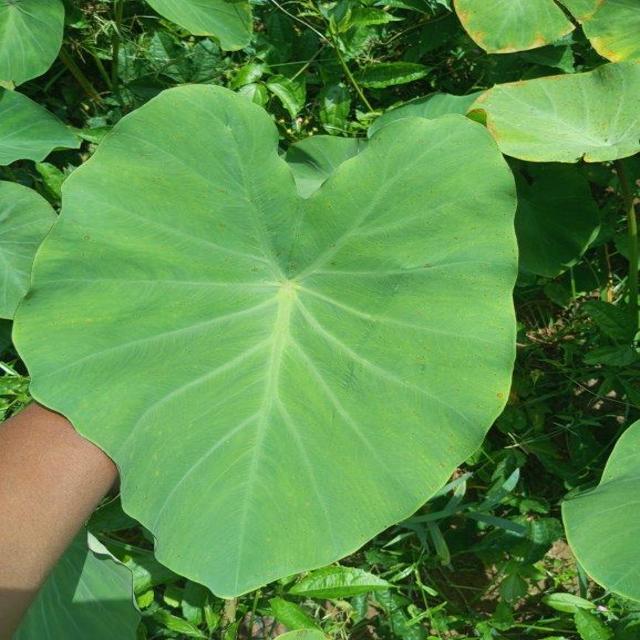
Label: Healthy